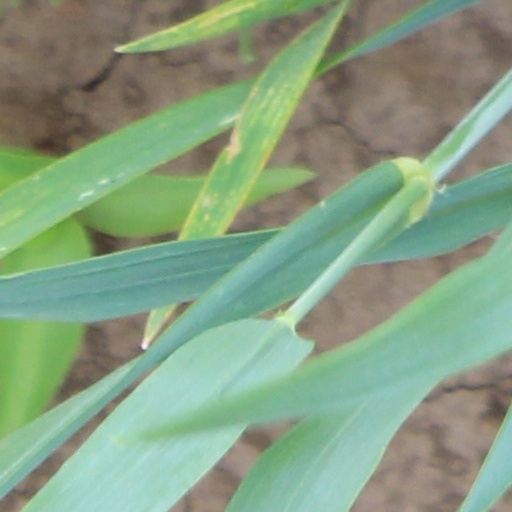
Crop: wheat